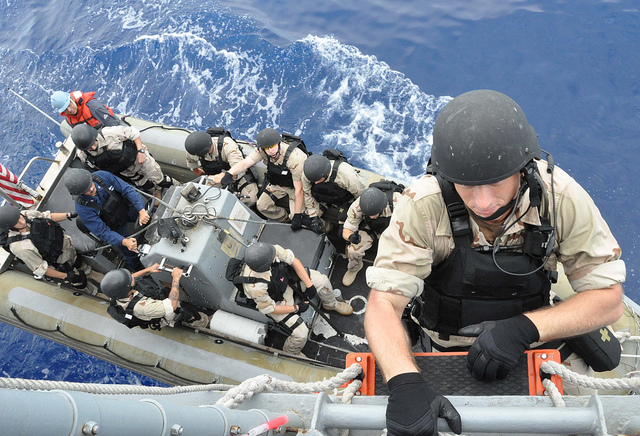
user: Given an image and a question. Answer the question in a short answer. Question: What are the men doing? Short Answer:
assistant: board ship